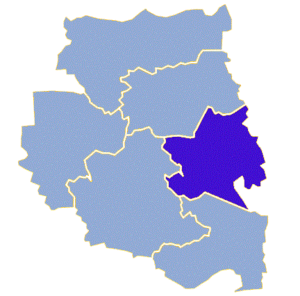
Przytoczna est une gmina rurale de la powiat de Międzyrzecz, dans la Voïvodie de Lubusz, dans l'ouest de la Pologne.